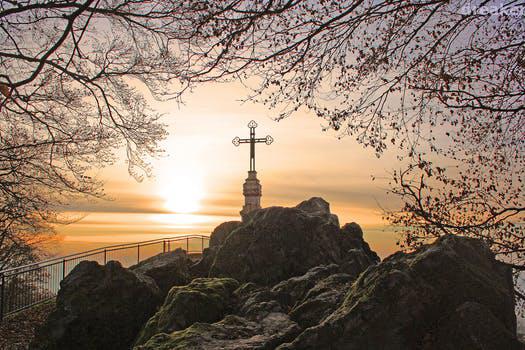
Label: Watermark